Rasht Valley

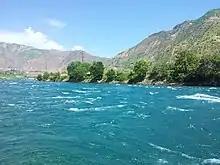
Vakhsh River

The Rasht Valley is located in Tajikistan and composes a significant portion of the Region of Republican Subordination, including the five districts of Lakhsh, Rasht, Tavildara now Sangvor, Tajikobod and Nurabad. Historically the Rasht Valley has been called Karotegin or Karategin. During the 1992-1997 Tajikistan Civil War, the region was a stronghold for forces opposed to the government of Emomalii Rahmon and became the site of numerous battles. Notably, four members of the United Nations Mission of Observers in Tajikistan were murdered in the Garm district in 1998.